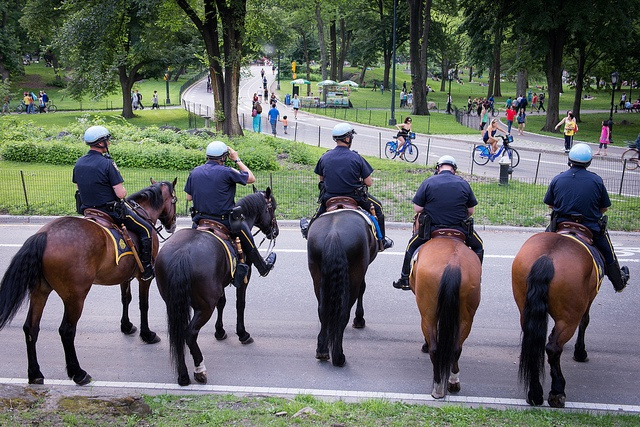
Five mounted police officers survey a park from horseback.
Five policemen sitting on horses watch the pedestrians.
a group of police officers riding on horses
FIVE HORSES AND POLICE MEN LINED ON IN A ROW
Policemen on horses look over the people at the park.